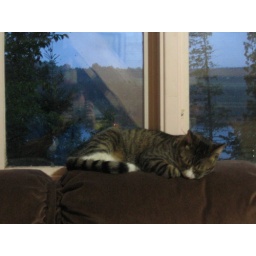
Winston sleeping on the couch - lake in background.